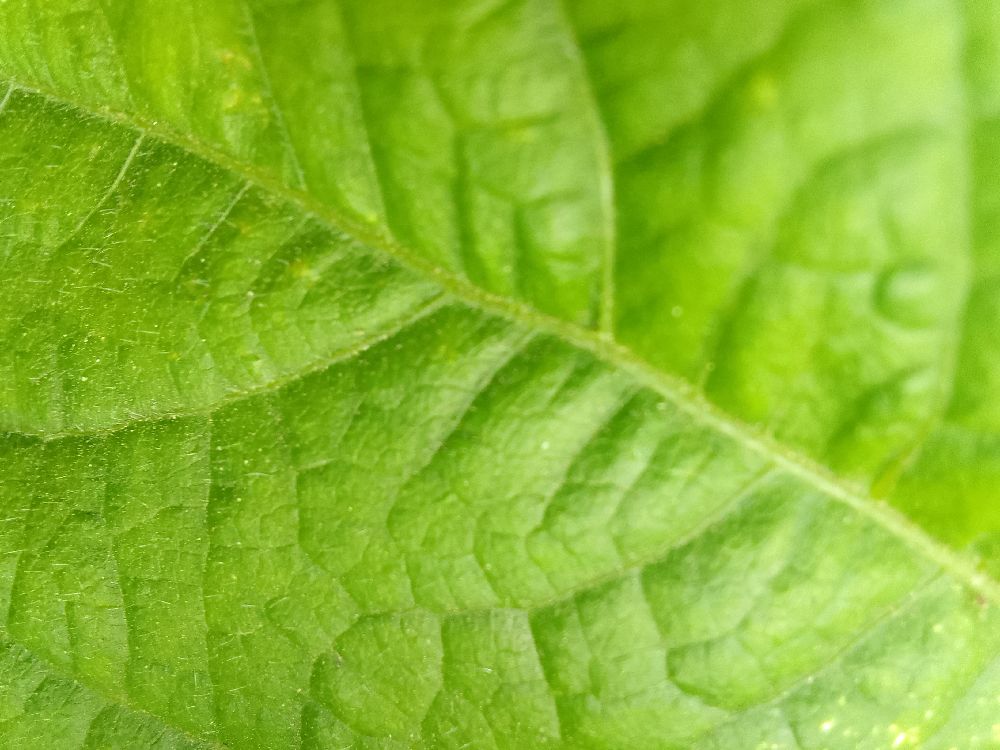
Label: healthy